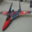
Label: airplane